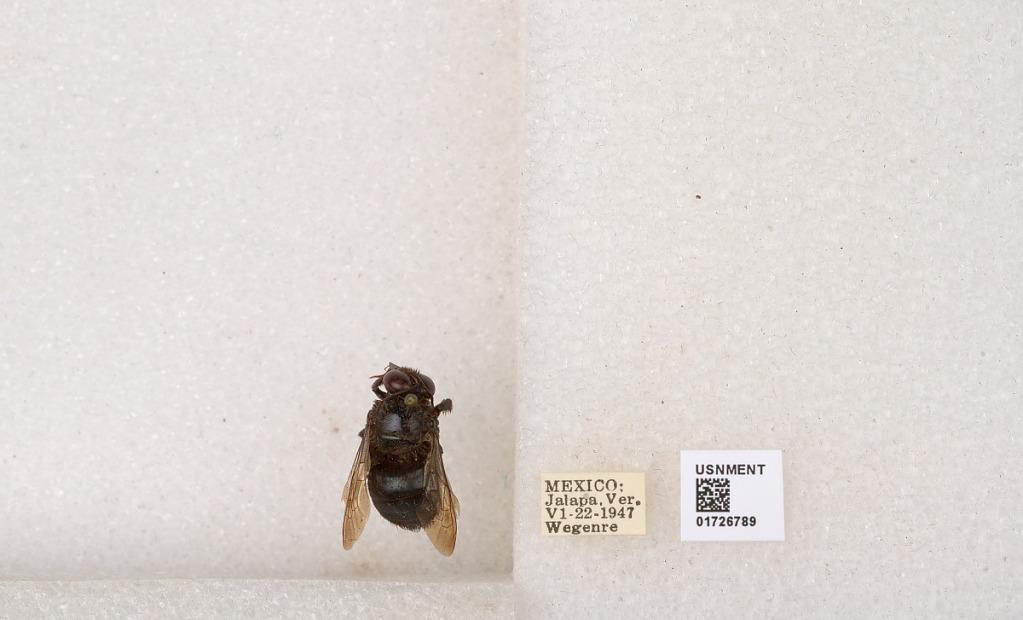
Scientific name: Xylocopa (Schonnherria) lateralis Say
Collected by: Wegenre
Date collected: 1947-6-22
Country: Mexico
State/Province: Veracruz
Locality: Jalapa